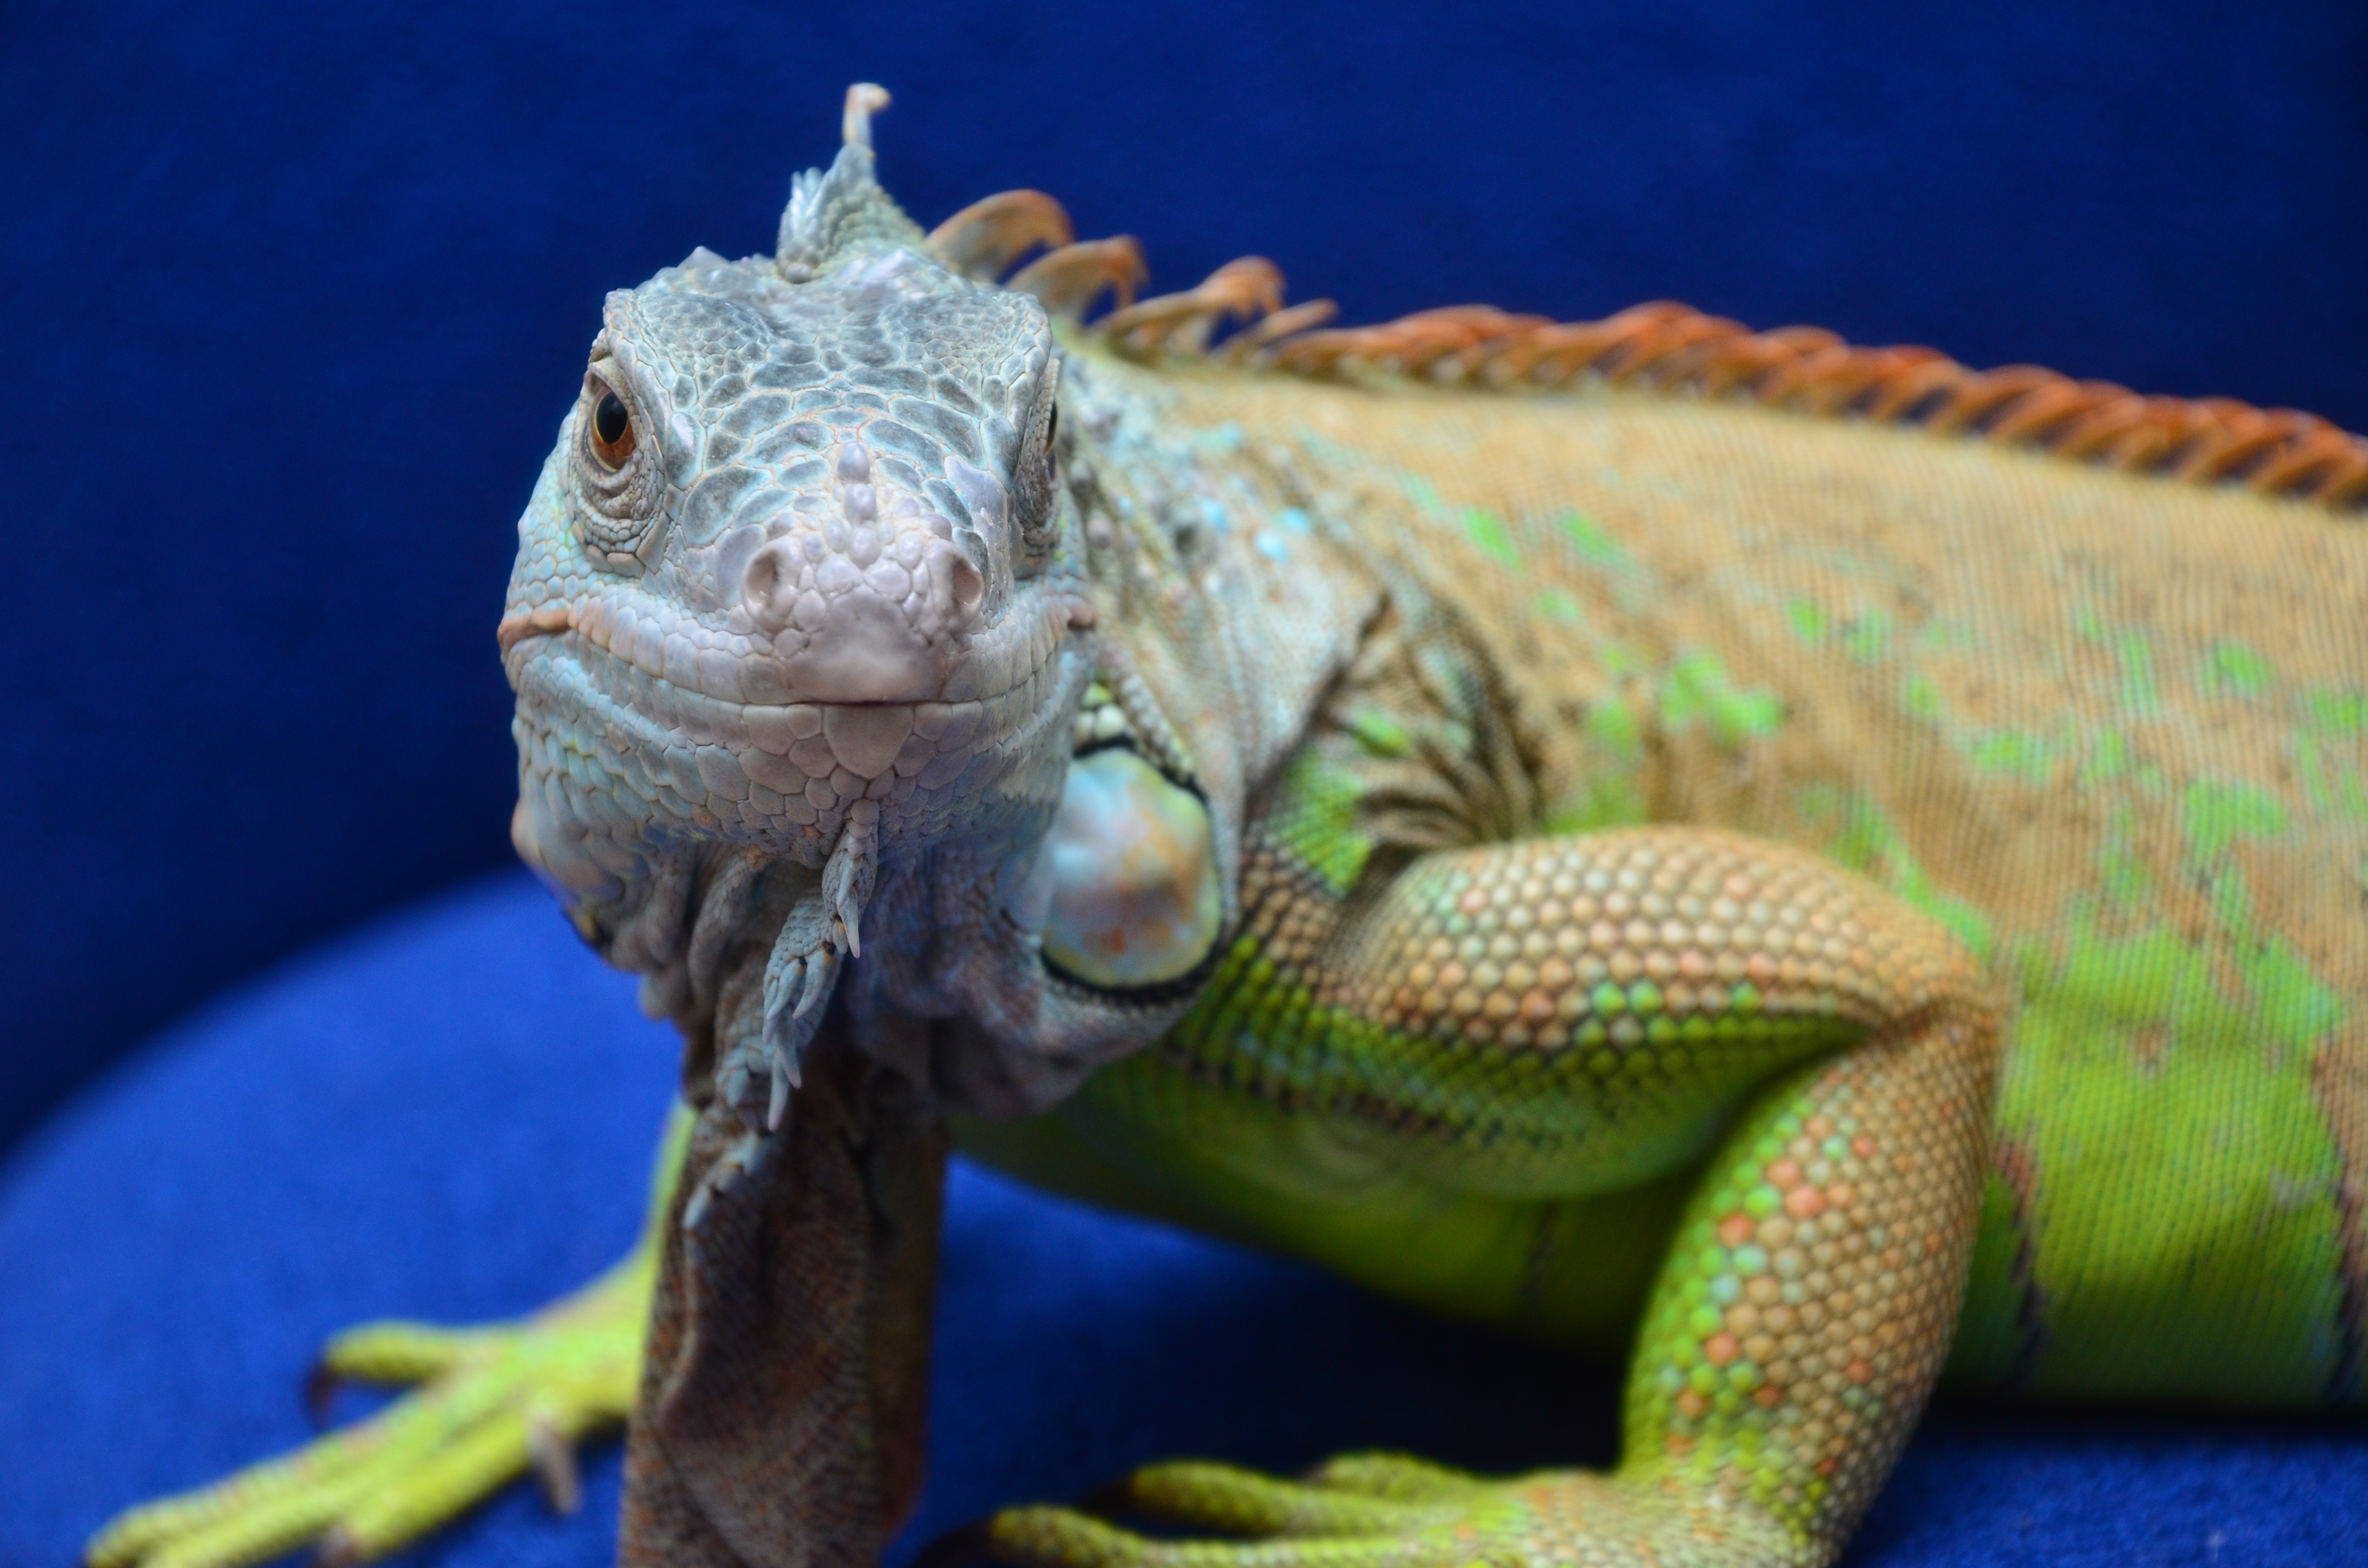
reptile, iguana, fauna, lizard, chameleon, vertebrate, dragon, reptiles, iguania, agamidae, agama, scaled reptile, african chameleon